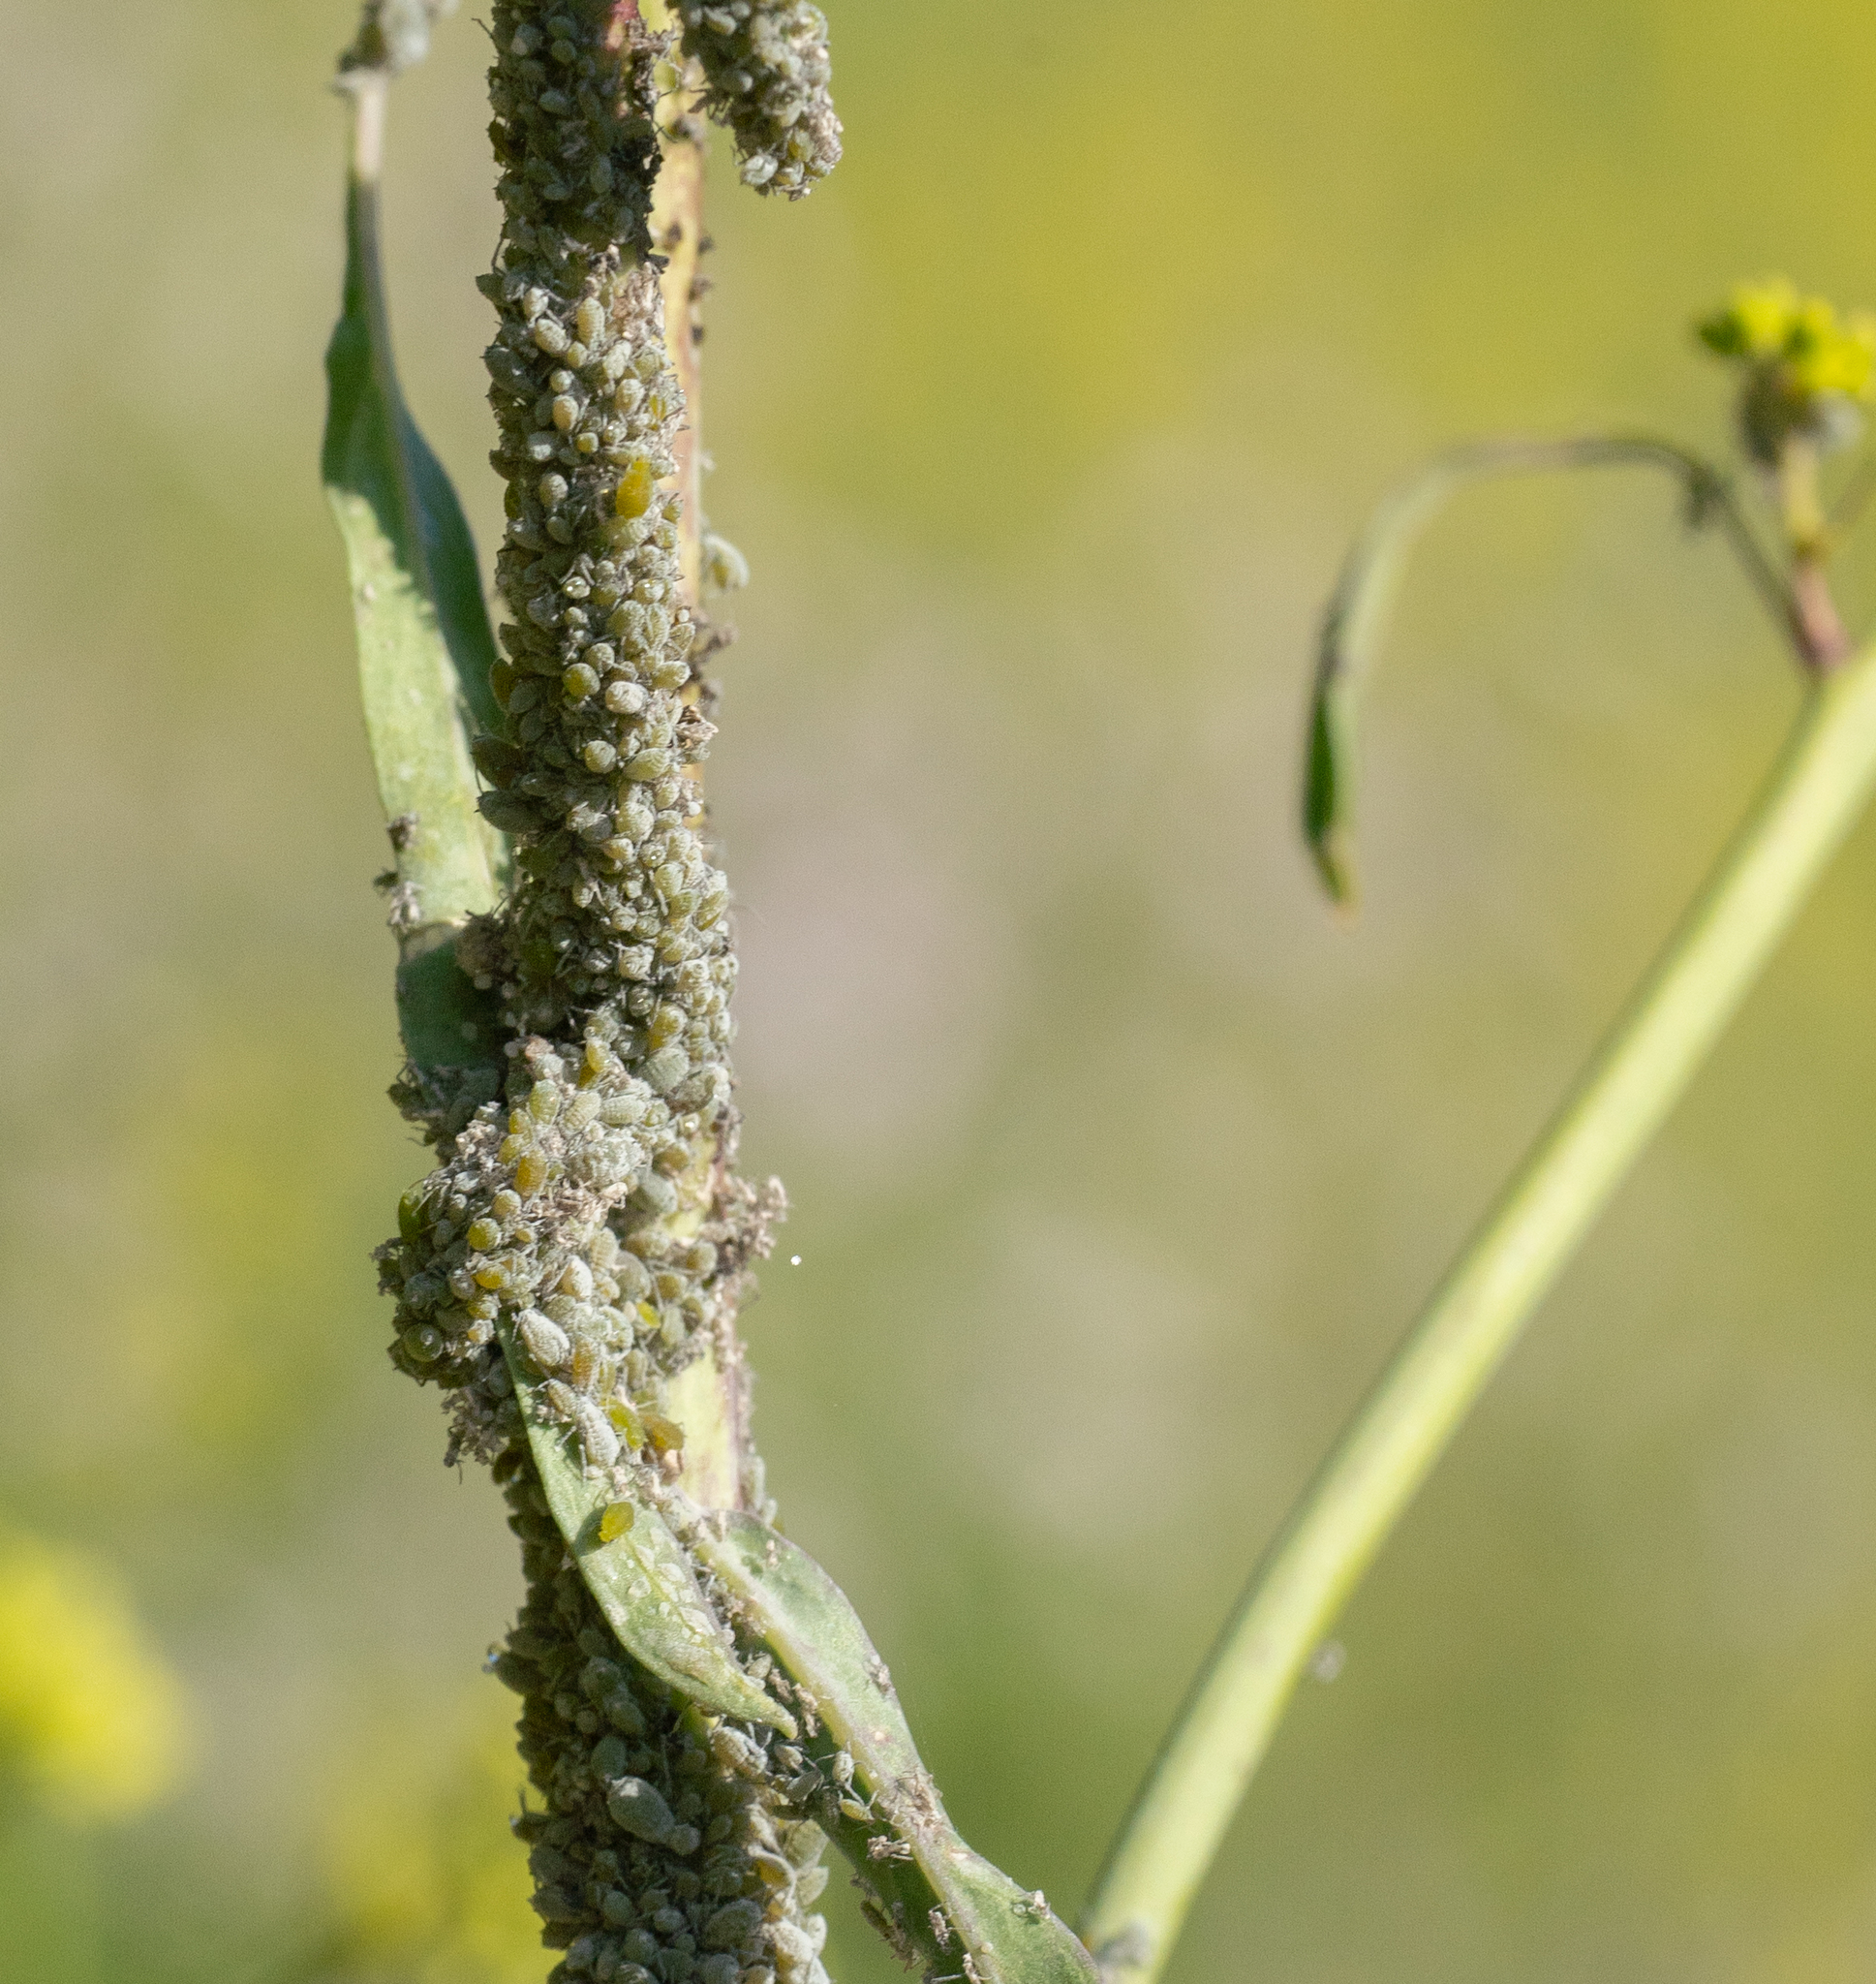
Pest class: cabbage_aphid